Rimini Rimini - Un anno dopo

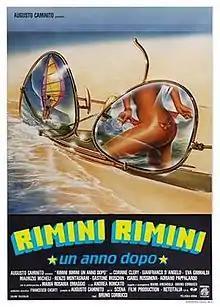
Theatrical release poster

Rimini Rimini - Un anno dopo is a 1988 Italian anthology comedy film directed by Bruno Corbucci. It is the sequel to the 1987 film "Rimini Rimini".